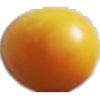
Label: Cherry Wax Yellow 1